History of Essex

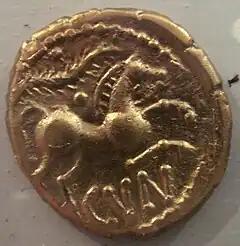
A coin minted for Cunobelin at Camulodunon

Reigning from Camulodunon, Cunobelin was the most powerful of the Iron Age kings in Briton, and indeed was sometimes described in Roman sources as 'king of the Britons.' While open to Roman influence, Cunobelin seems to have retained a significant degree of independence.